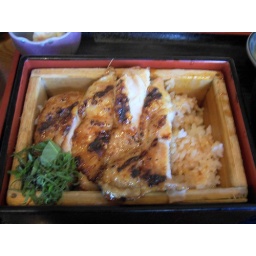
grilled chicken in wood box